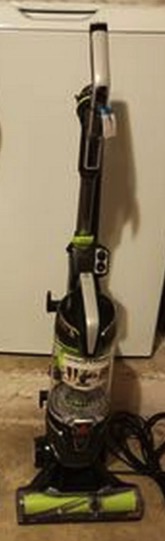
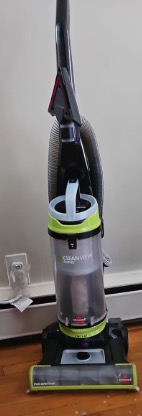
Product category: items_vacuum
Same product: no